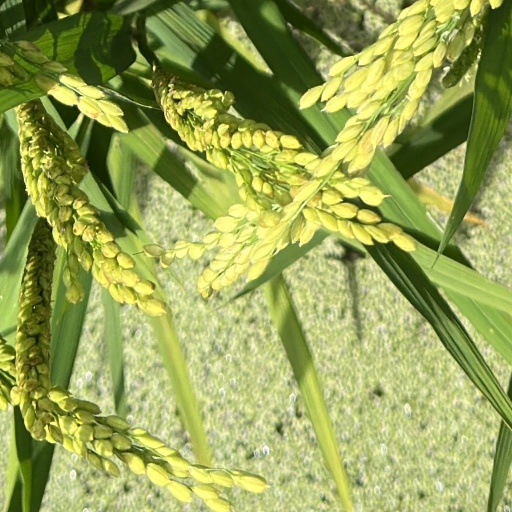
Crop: rice